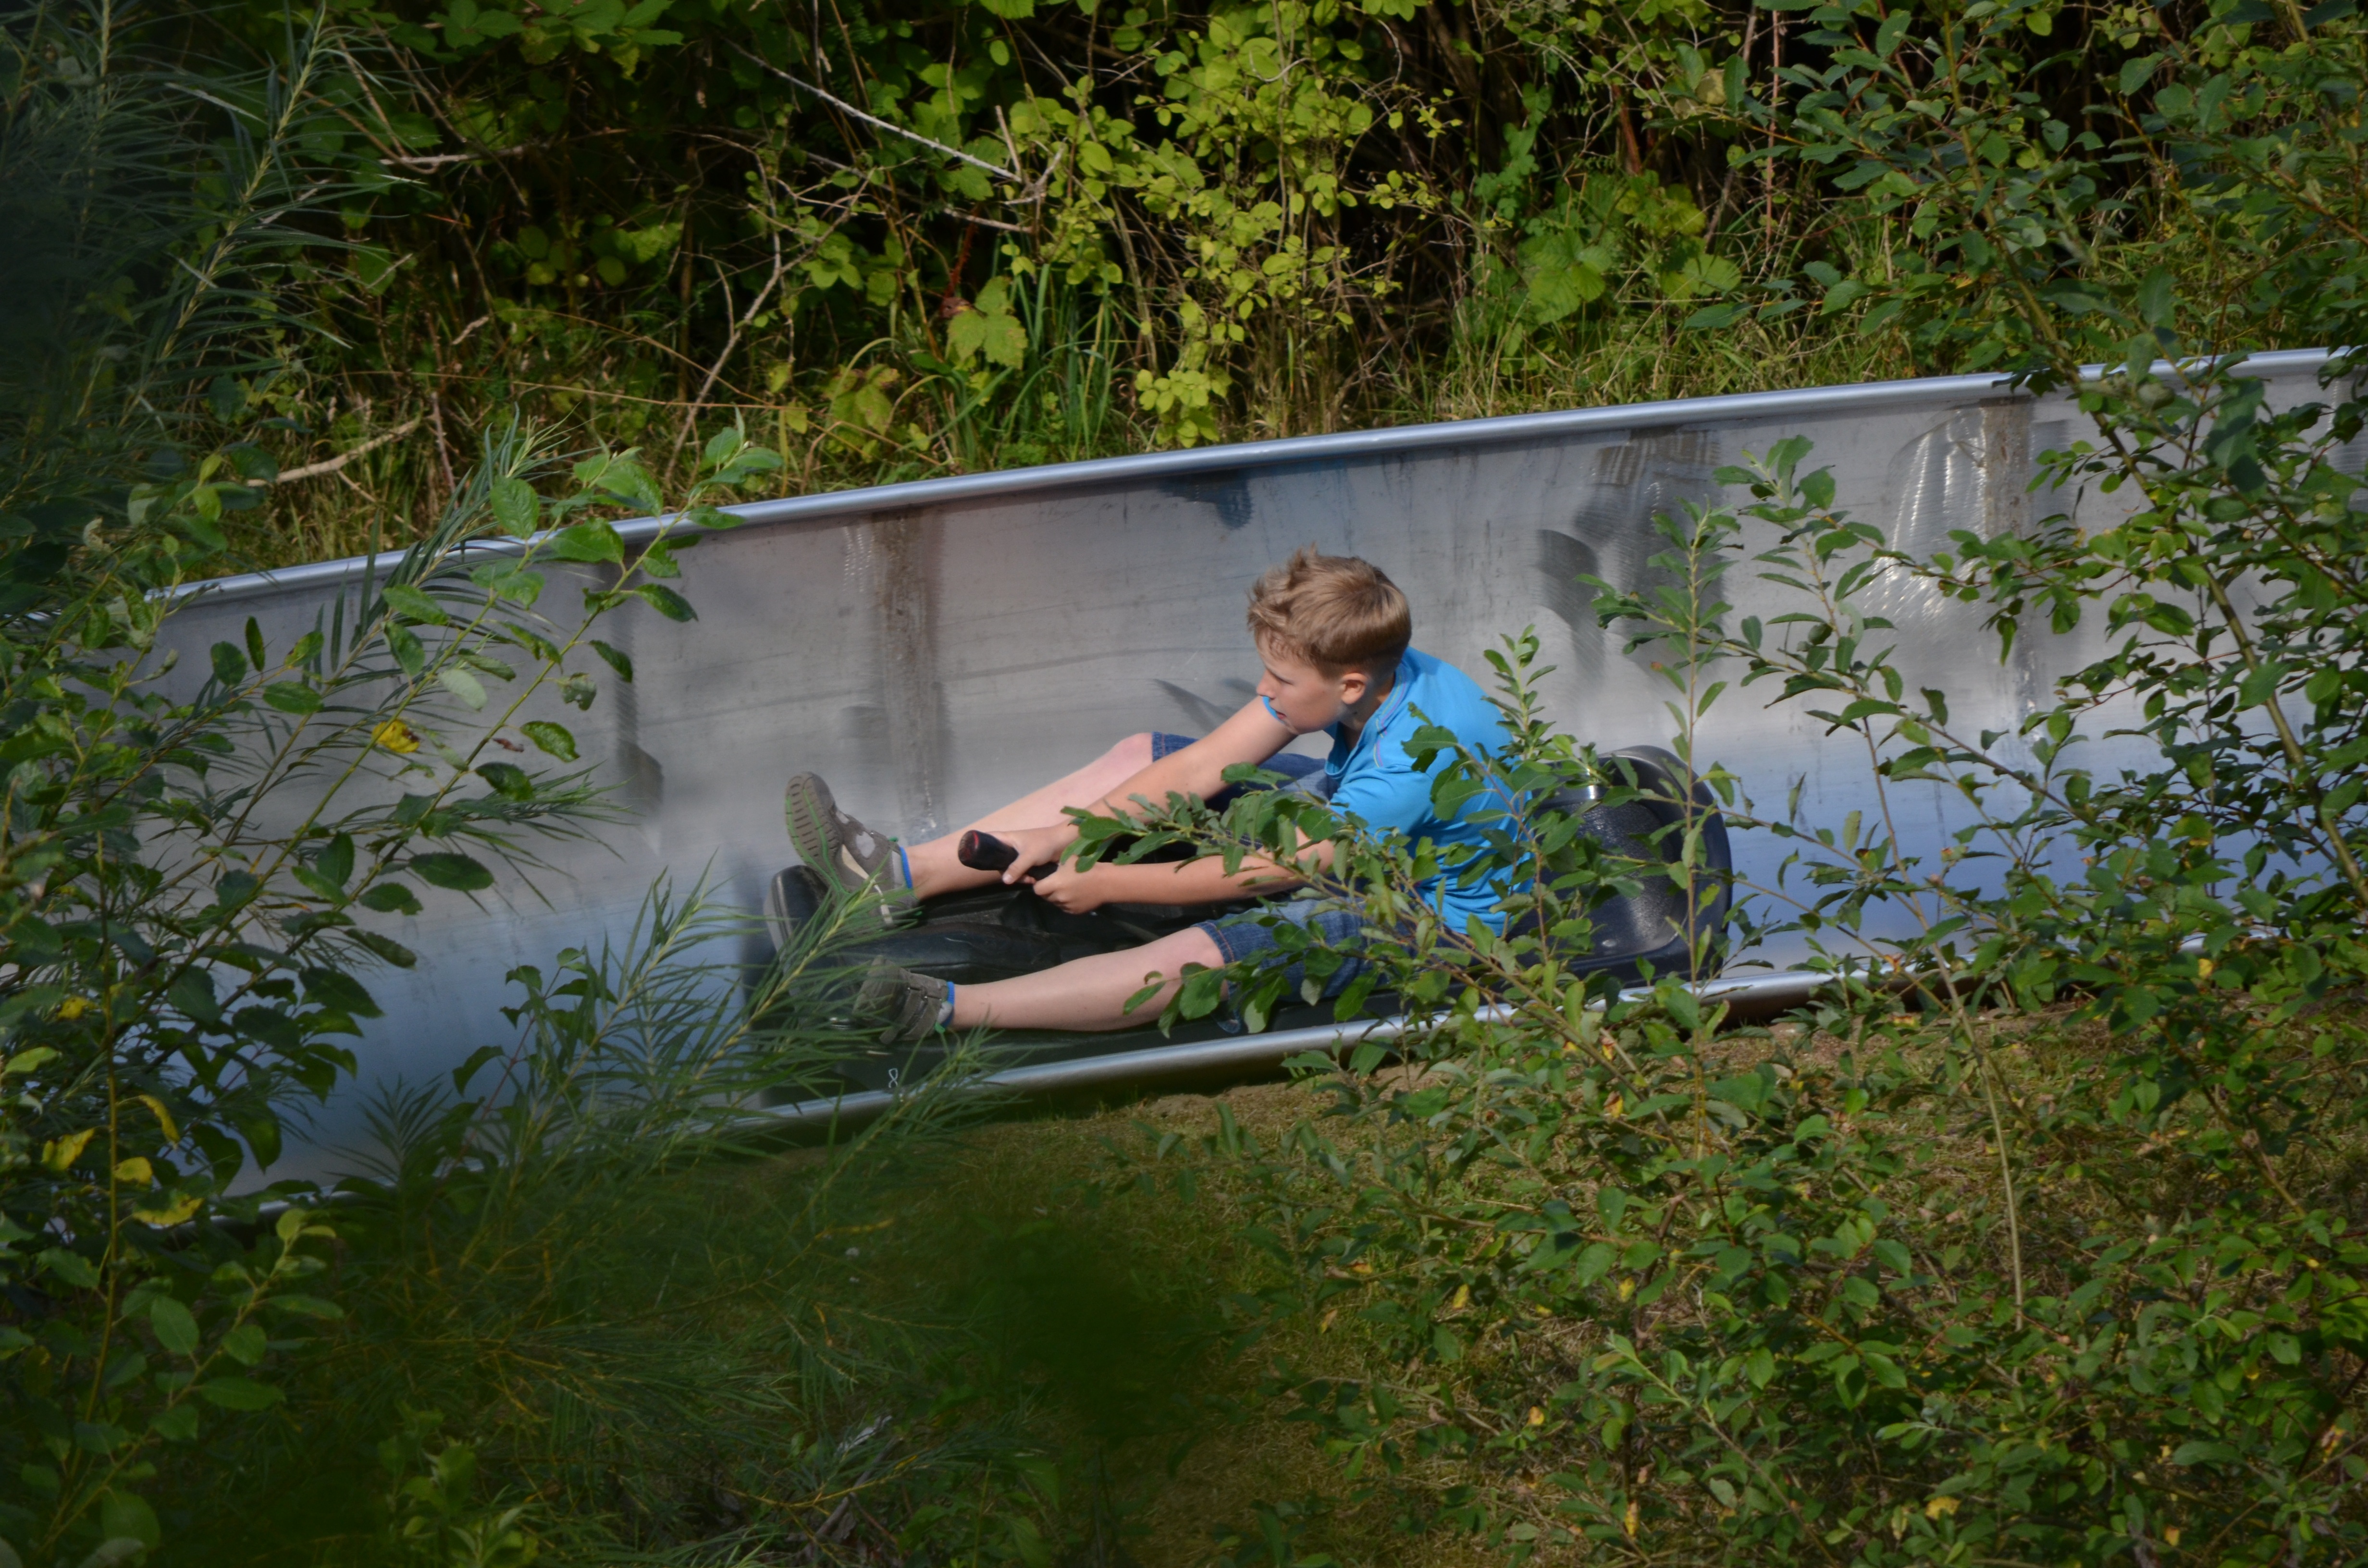
forest, grass, pond, jungle, child, fun, habitat, slip, toboggan, natural environment, toboggan run